Stefan Dušan

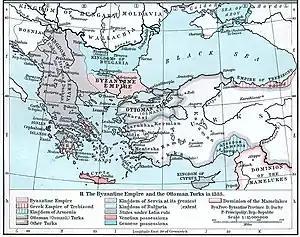
Serbian Empire and neighbors at death of Tsar Dušan, 1355

Dušan exploited the civil war in the Byzantine Empire between the regent of the minor Emperor John V Palaiologos, Anna of Savoy, and his father's general John Kantakouzenos. Dušan and Ivan Alexander picked opposite sides in the conflict but remained at peace with each other, taking advantage of the Byzantine civil war to secure gains for themselves.